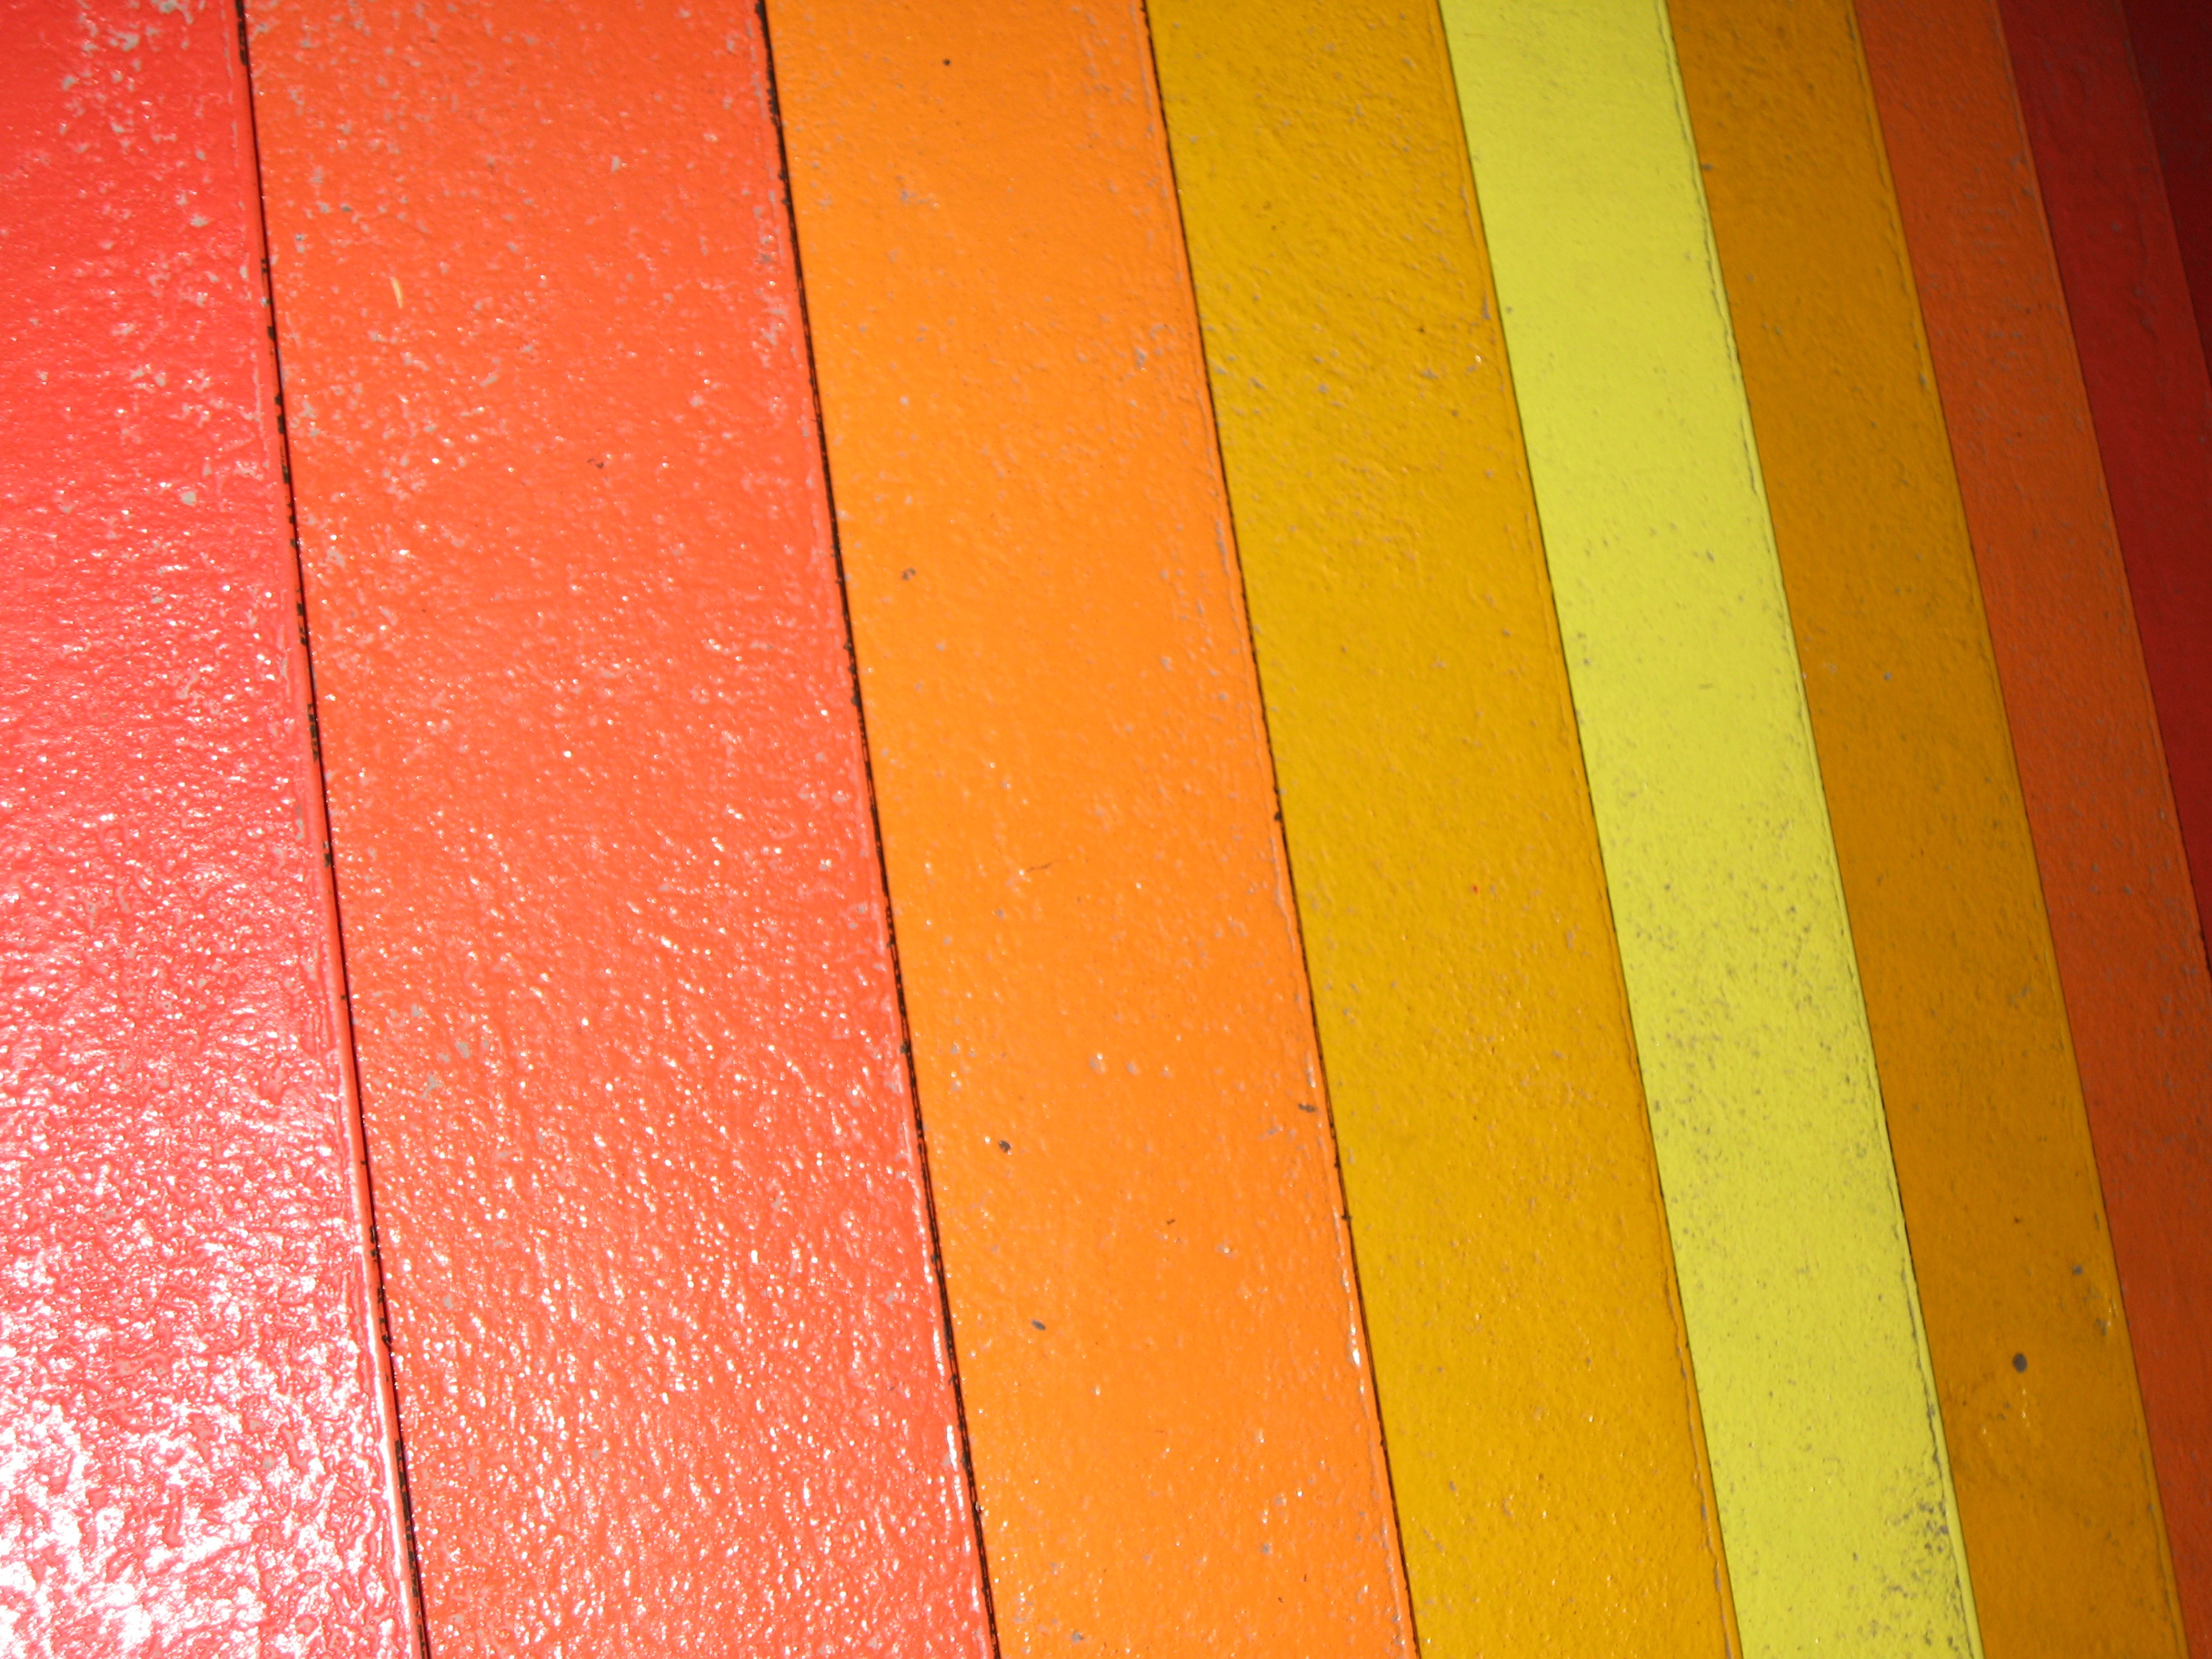
wood, floor, orange, line, red, color, tile, yellow, material, circle, hardwood, stairs, warm colors, flooring, wood stain